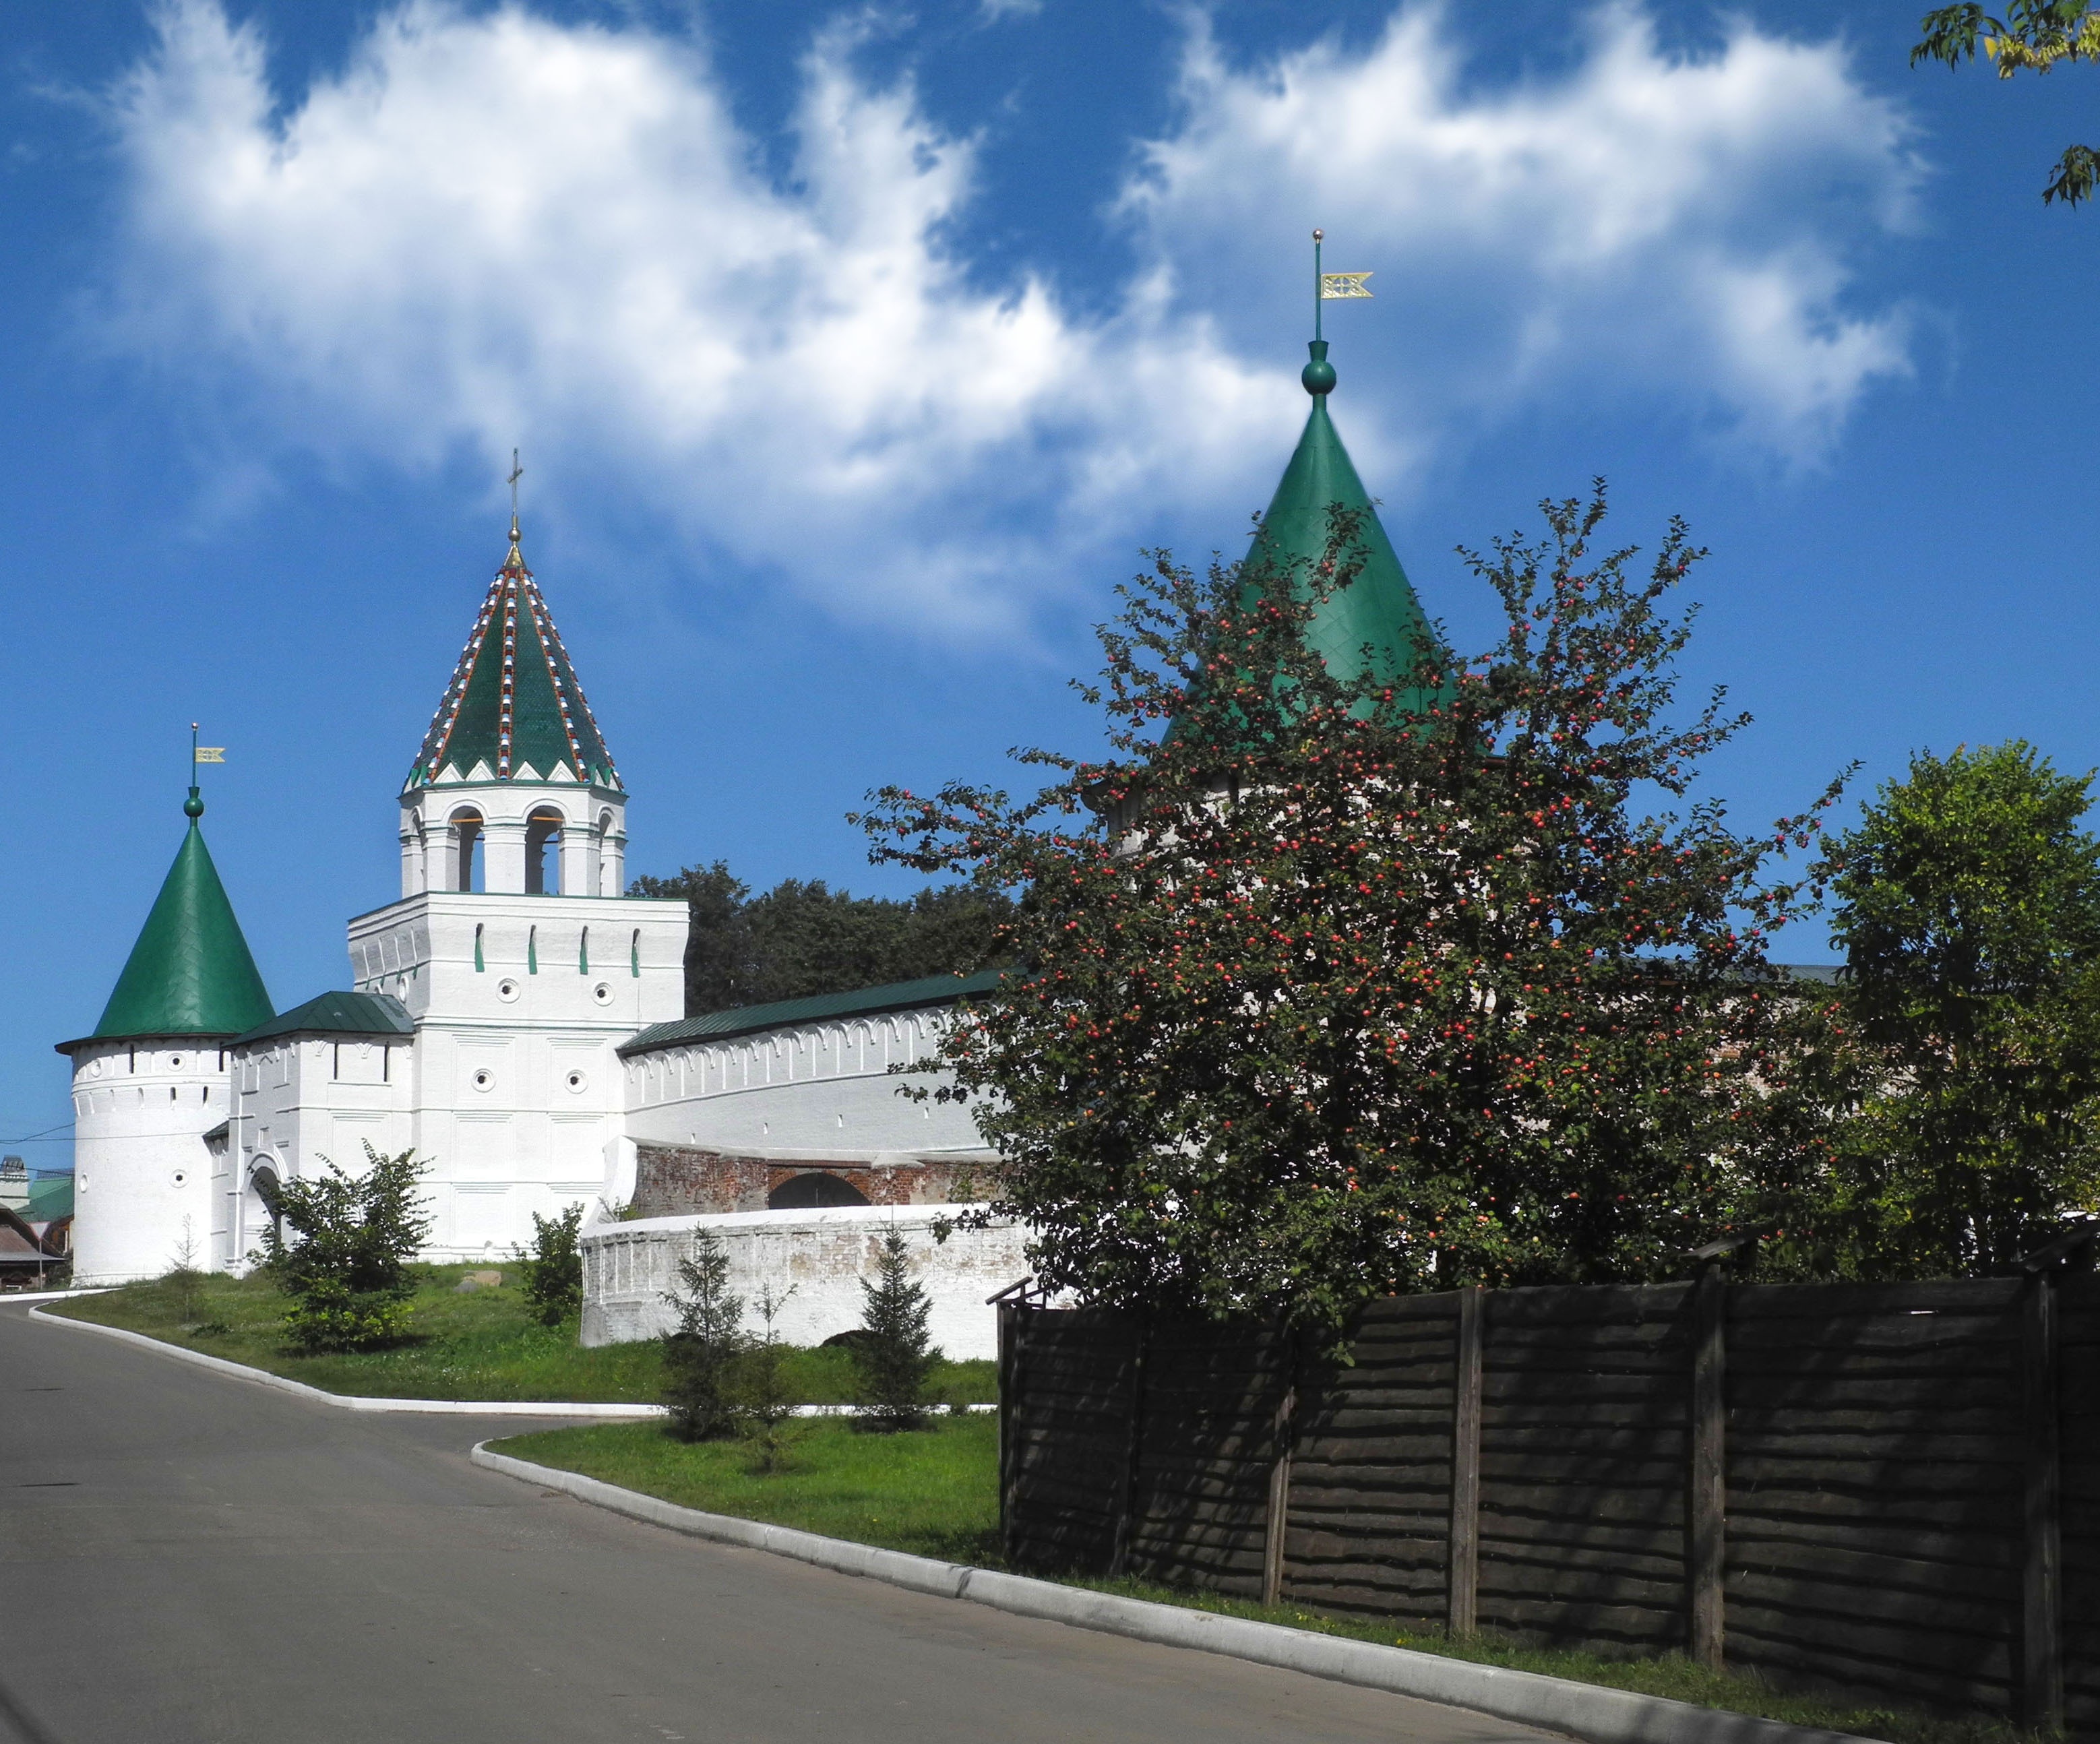
architecture, sky, building, chateau, tower, religion, landmark, church, chapel, tourism, place of worship, temple, monastery, shrine, history, estate, russia, stone masonry, kostroma